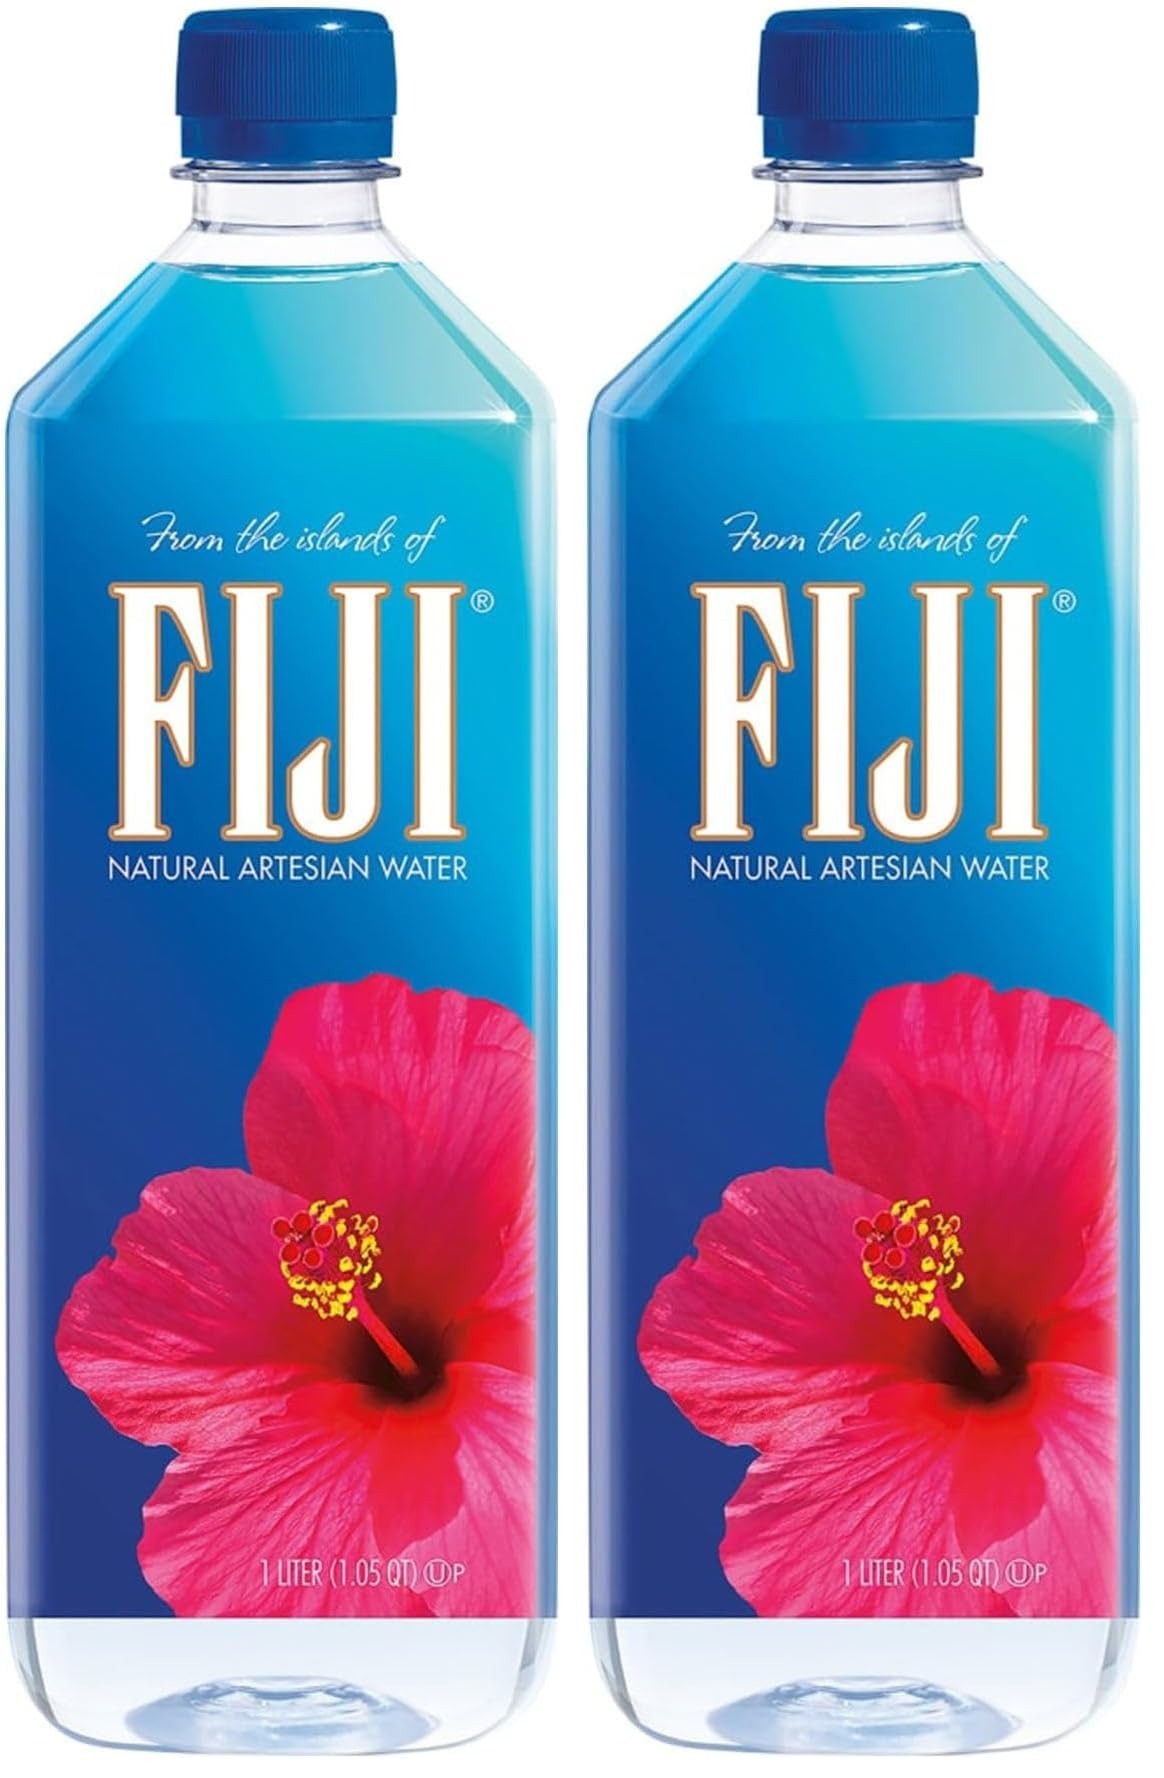
Item Name: FIJI Natural Artesian Water, 33.8 Fl Ounce Bottle (Single) (Pack of 2)
Bullet Point 1: Pack size: Single 1.0L (33.8 Fl Oz) bottle of FIJI Water
Bullet Point 2: Everyday hydration: The 1.0L bottle is the second largest of the FIJI line, perfect for staying hydrated while traveling, hiking, or golfing
Bullet Point 3: Double Electrolytes: FIJI Water has more than double the electrolytes as the top premium bottled water brands for a soft, smooth taste. And while theirs are added, ours occur naturally from slowly filtering through volcanic rock
Bullet Point 4: Natural artesian: Bottled from a natural, sustainable artesian aquifer in the remote Fijian Islands, untouched by man
Bullet Point 5: Soft, smooth taste: Rain slowly filters through volcanic rock, giving FIJI Water a perfectly balanced 7.7 pH, and its signature, soft smooth taste
Value: 67.6
Unit: Fl Oz

Price: 3.19